Rotifer

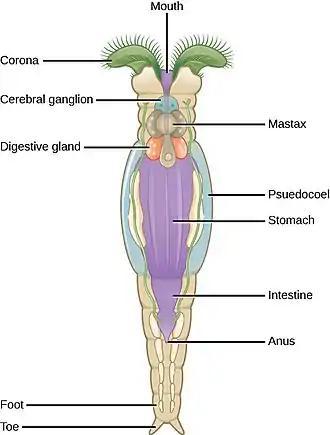

Rotifers have bilateral symmetry and a variety of different shapes. The body of a rotifer is divided into a head, trunk, and foot, and is typically somewhat cylindrical. There is a well-developed cuticle, which may be thick and rigid, giving the animal a box-like shape, or flexible, giving the animal a worm-like shape; such rotifers are respectively called "loricate" and "illoricate". Rigid cuticles are often composed of multiple plates, and may bear spines, ridges, or other ornamentation. Their cuticle is nonchitinous and is formed from sclerotized proteins.